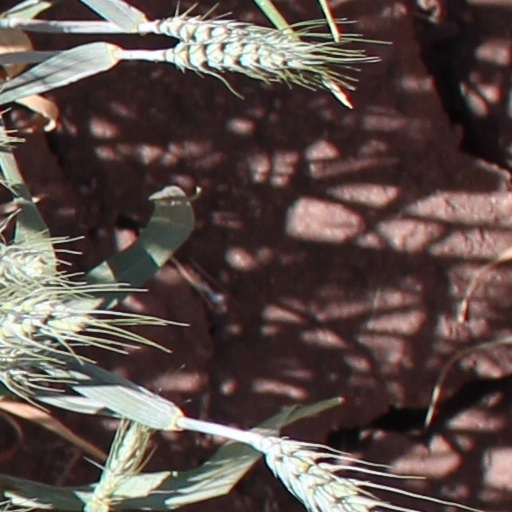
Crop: wheat